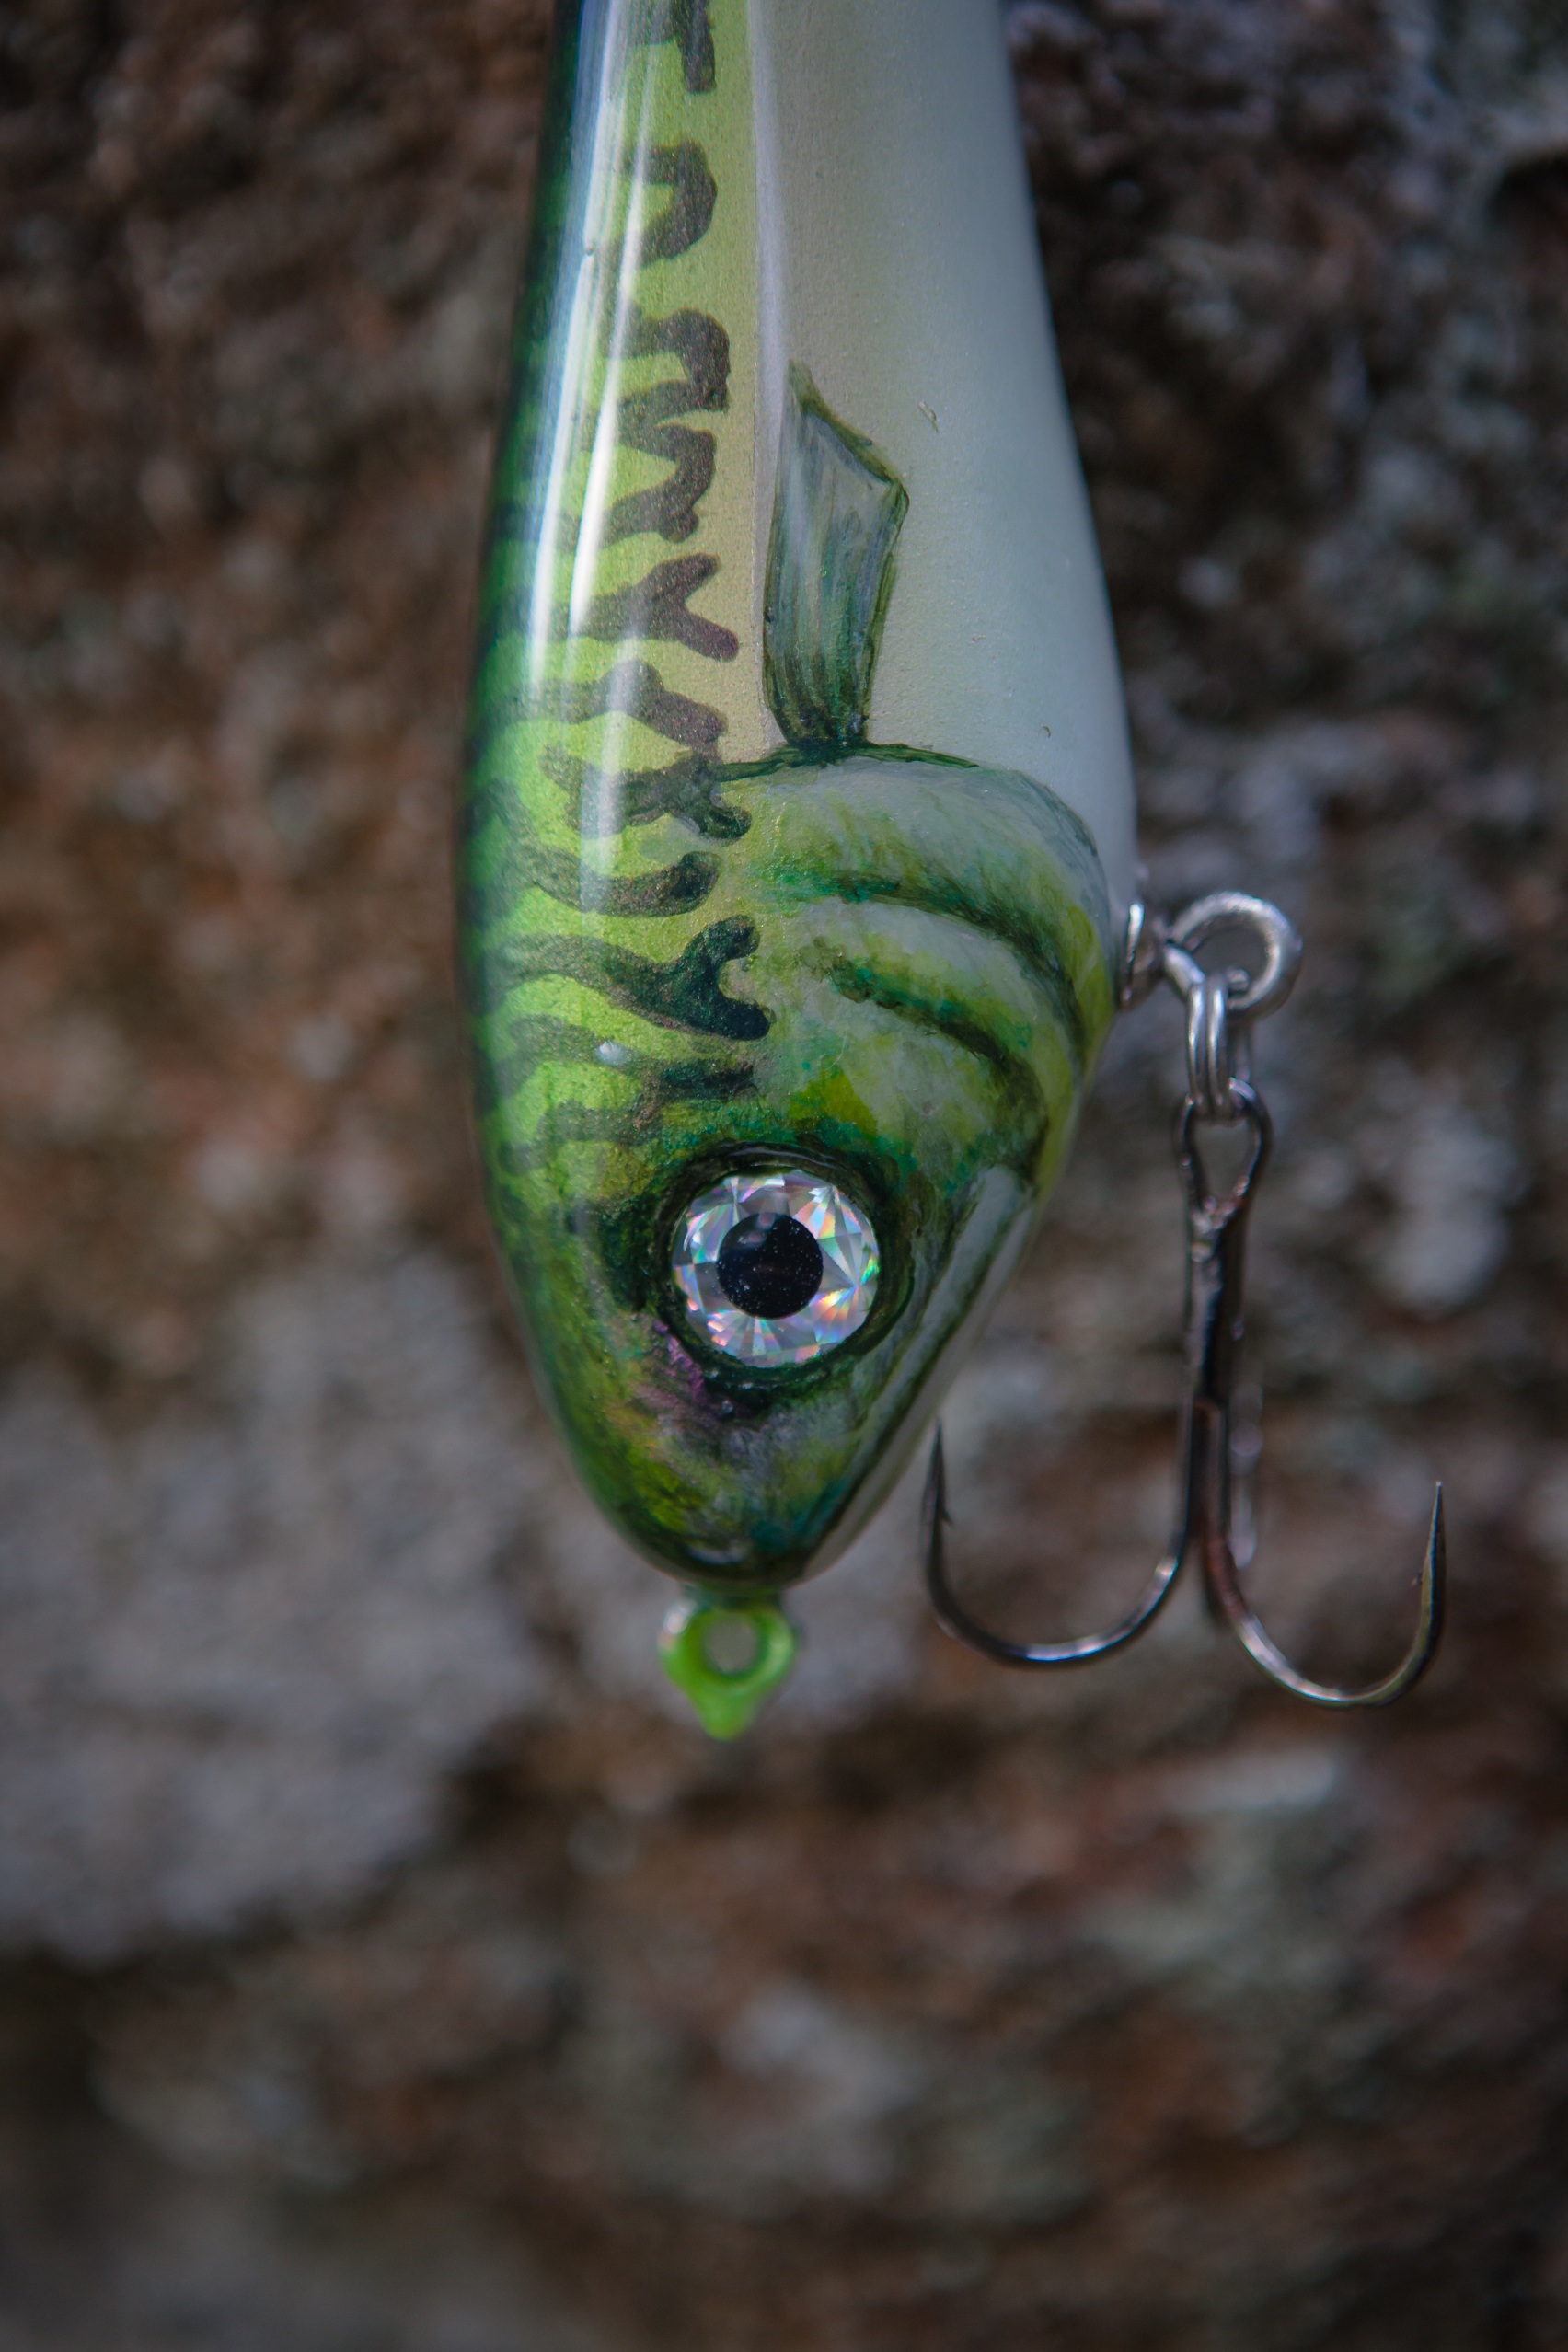
leaf, flower, green, fishing, insect, fauna, close up, bait, pike, mackerel, macro photography, fishing lures, wobbler, jerkbait